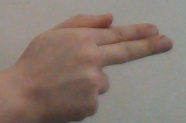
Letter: ghain